Kyō ware

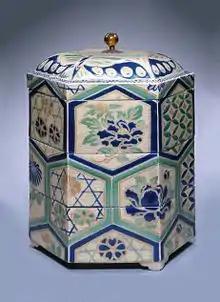
Kyō stoneware tiered food box with overglaze enamels, Edo period, 18th century

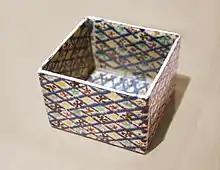
Kyō stoneware dish ("mukōzuke") with glaze. Attributed to Ogata Kenzan (1663-1743), Edo period, c. 1725

In the 17th century, Nonomura Ninsei set up a kiln opposite the Ninna-ji. He established a specific style of Kyō ware.